Jeffery Day

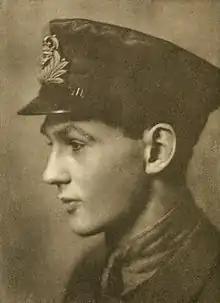

Flight Commander Miles Jeffery Game Day , (1 December 1896 – 27 February 1918) was a World War I flying ace credited with five aerial victories, and also a war poet.